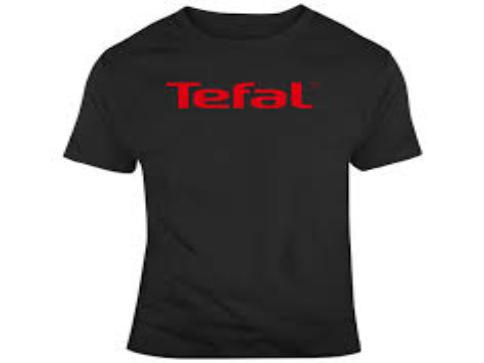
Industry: Necessities